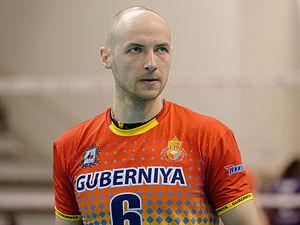
Nikolay Pavlov du Goubernia Nijni Novgorod lors de la finale de la CEV Cup 2014 contre le Paris Volley à Paris, le 29 mars 2014.
Nikolaï Vladimirovitch Pavlov est un joueur ukrainien naturalisé russe de volley-ball né le 22 mai 1982 à Poltava. Il mesure 1,96 m et joue attaquant. Il totalise 65 sélections en équipe de Russie après avoir été international ukrainien.